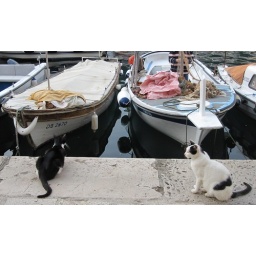
cats and boats in Dubrovnik 2